Women in the Communist Party of Spain

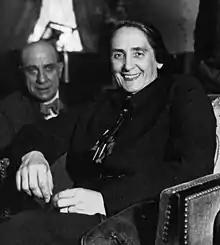

Following the Bolshevik Revolution in Russia, members of Partido Socialista Obrero Español (PSOE) began to discuss what the role of communism should be in their own party, with the topic raised in PSOE's 1919 Congress. The following year, the youth wing of the party created the Communist Party of Spain (PCE) but they not recognized as a PSOE affiliate. Partido Comunista Obrero Español were founded in 1921 by Bolshevik sympathizers within PSOE, but they too were rejected by PSOE.